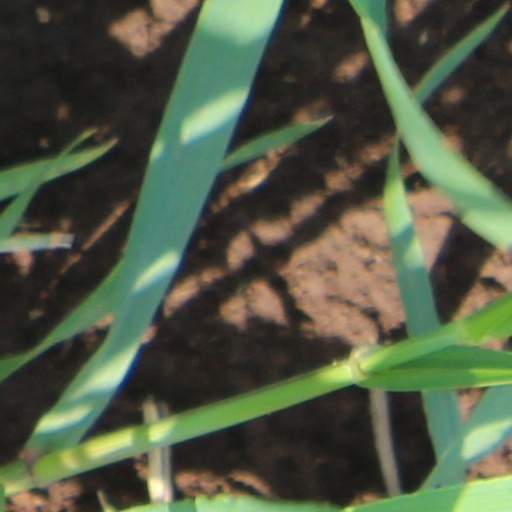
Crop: wheat